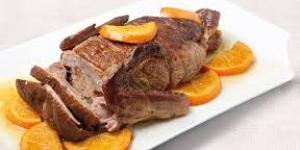
pato al orange